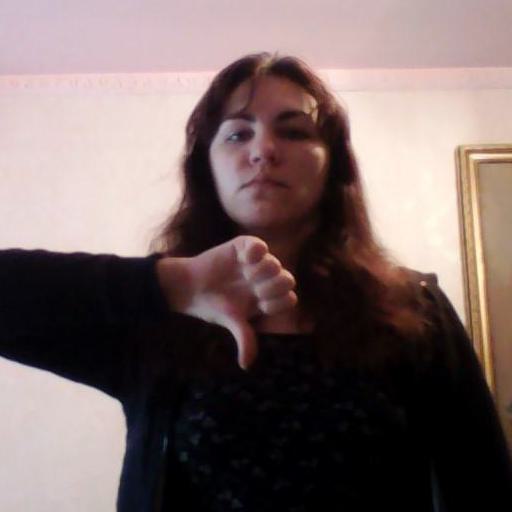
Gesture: dislike